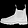
Label: Ankle boot